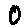
Label: 0